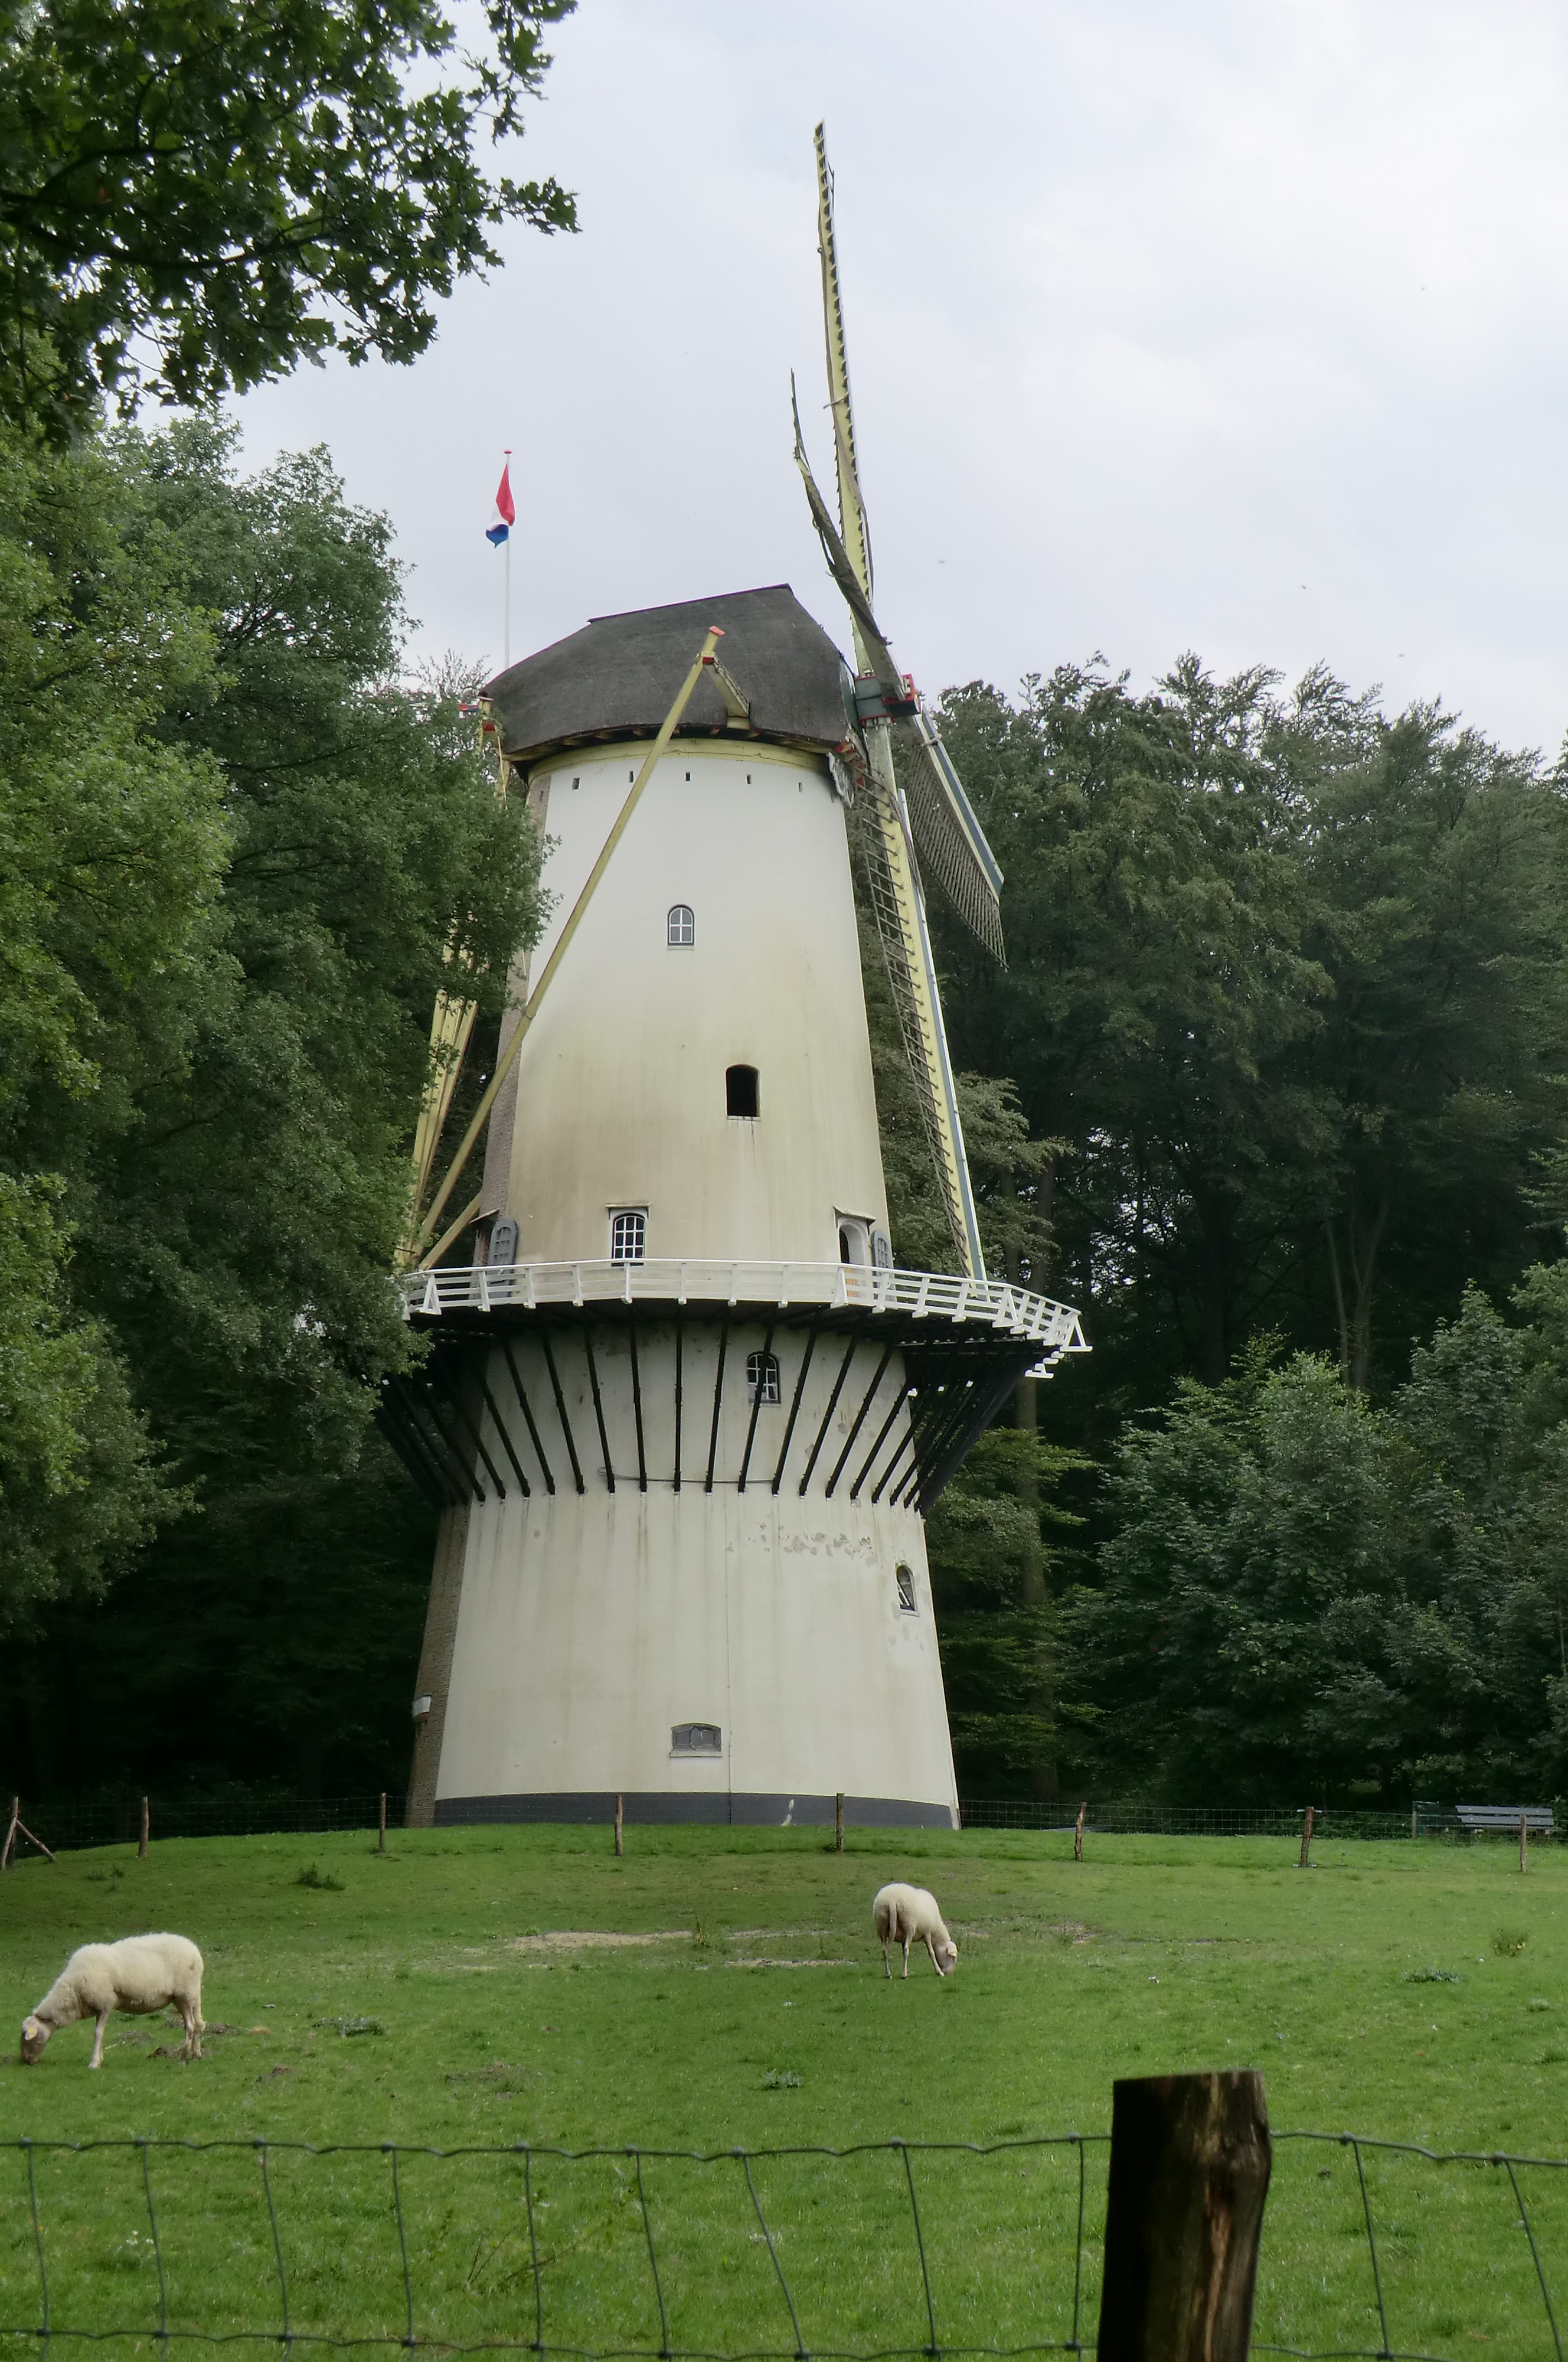
mill, open air museum, arnhem, windmill, building, tree, grass, sky